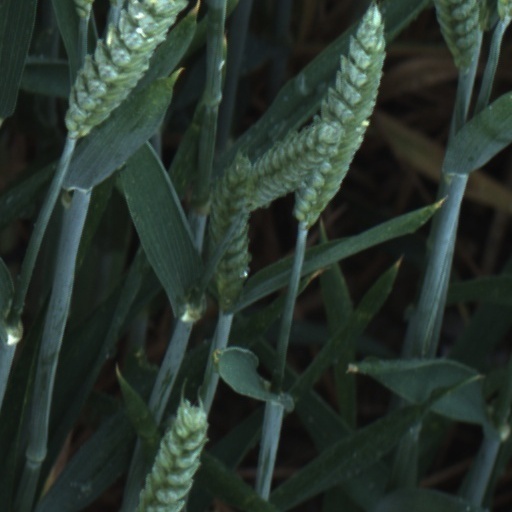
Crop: wheat